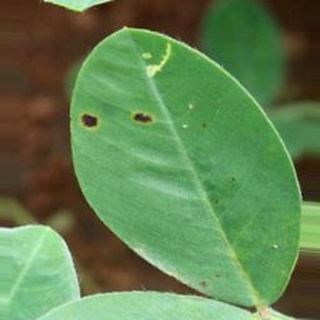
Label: groundnut_early_leaf_spot